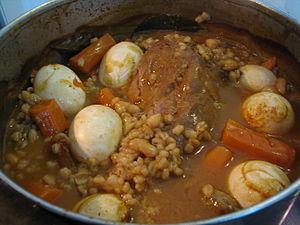
La cuisine israélienne comprend les plats originaires d'Israël, ainsi que les plats apportés par les Juifs de la diaspora. Déjà avant l'établissement de l'État d'Israël, et particulièrement depuis la fin des années 1970, une cuisine fusion israélienne s'est développée.